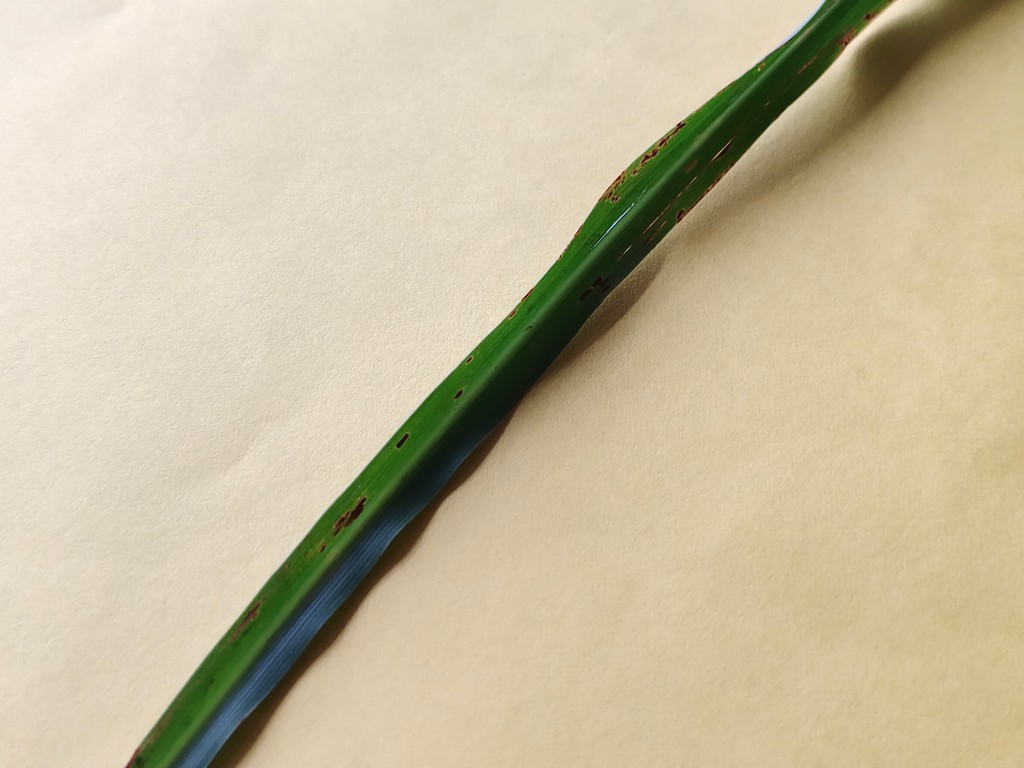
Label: Unhealthy